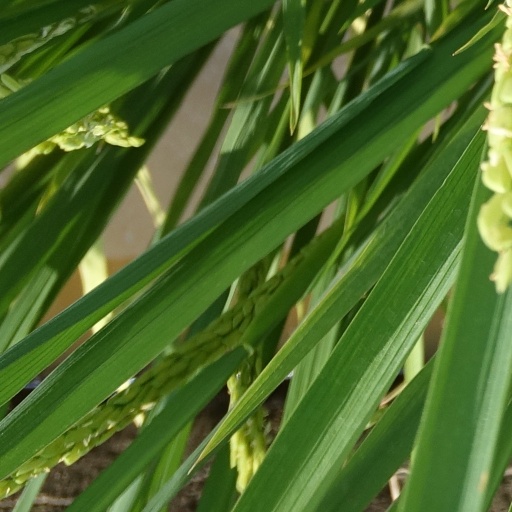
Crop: rice